Fotografiska

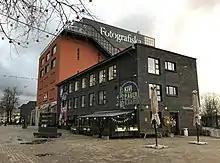
Fotografiska Tallinn, 2019

Fotografiska announced plans for a London location, but those plans were cancelled by the COVID-19 pandemic.